Sneh Rana (cricketer)

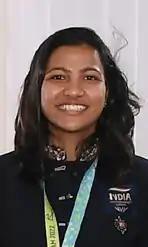
Rana in August 2022

Sneh Rana (born 18 February 1994) is an Indian cricketer, who currently plays for Railways and the India women's national team as a right-arm off break bowler and right-handed batter.